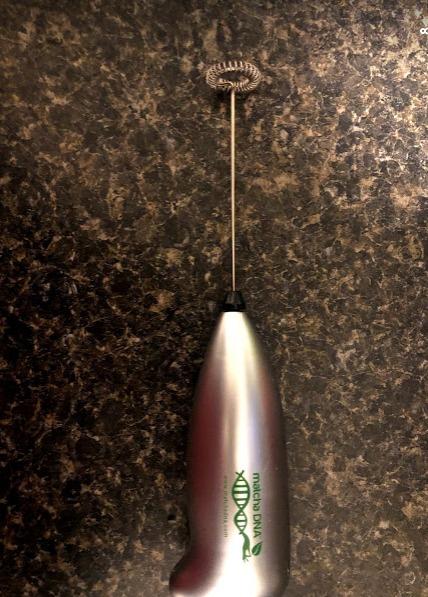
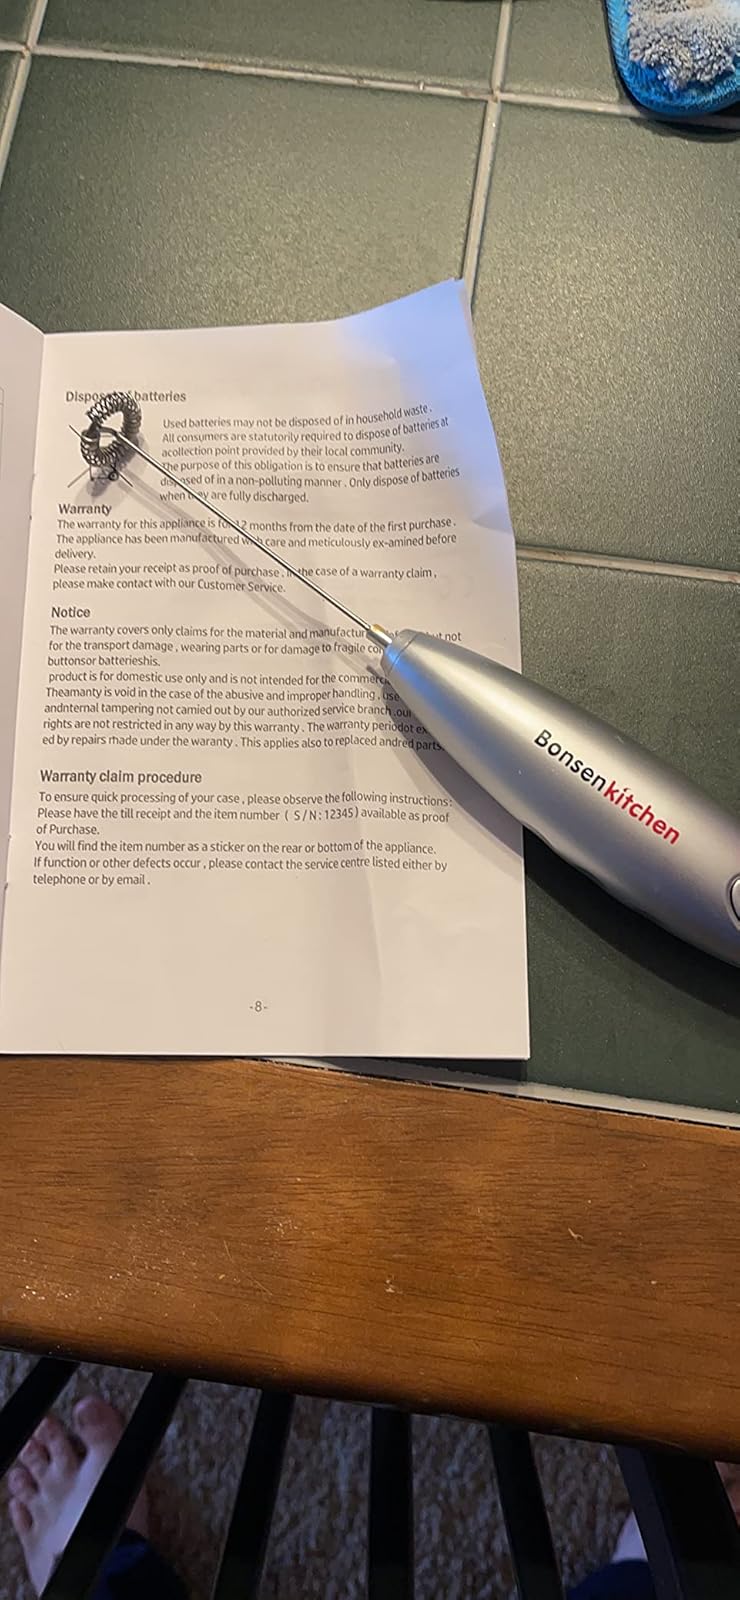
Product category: items_mixer
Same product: no